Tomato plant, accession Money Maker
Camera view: vertical (180 deg); turntable rotation: 240 degrees
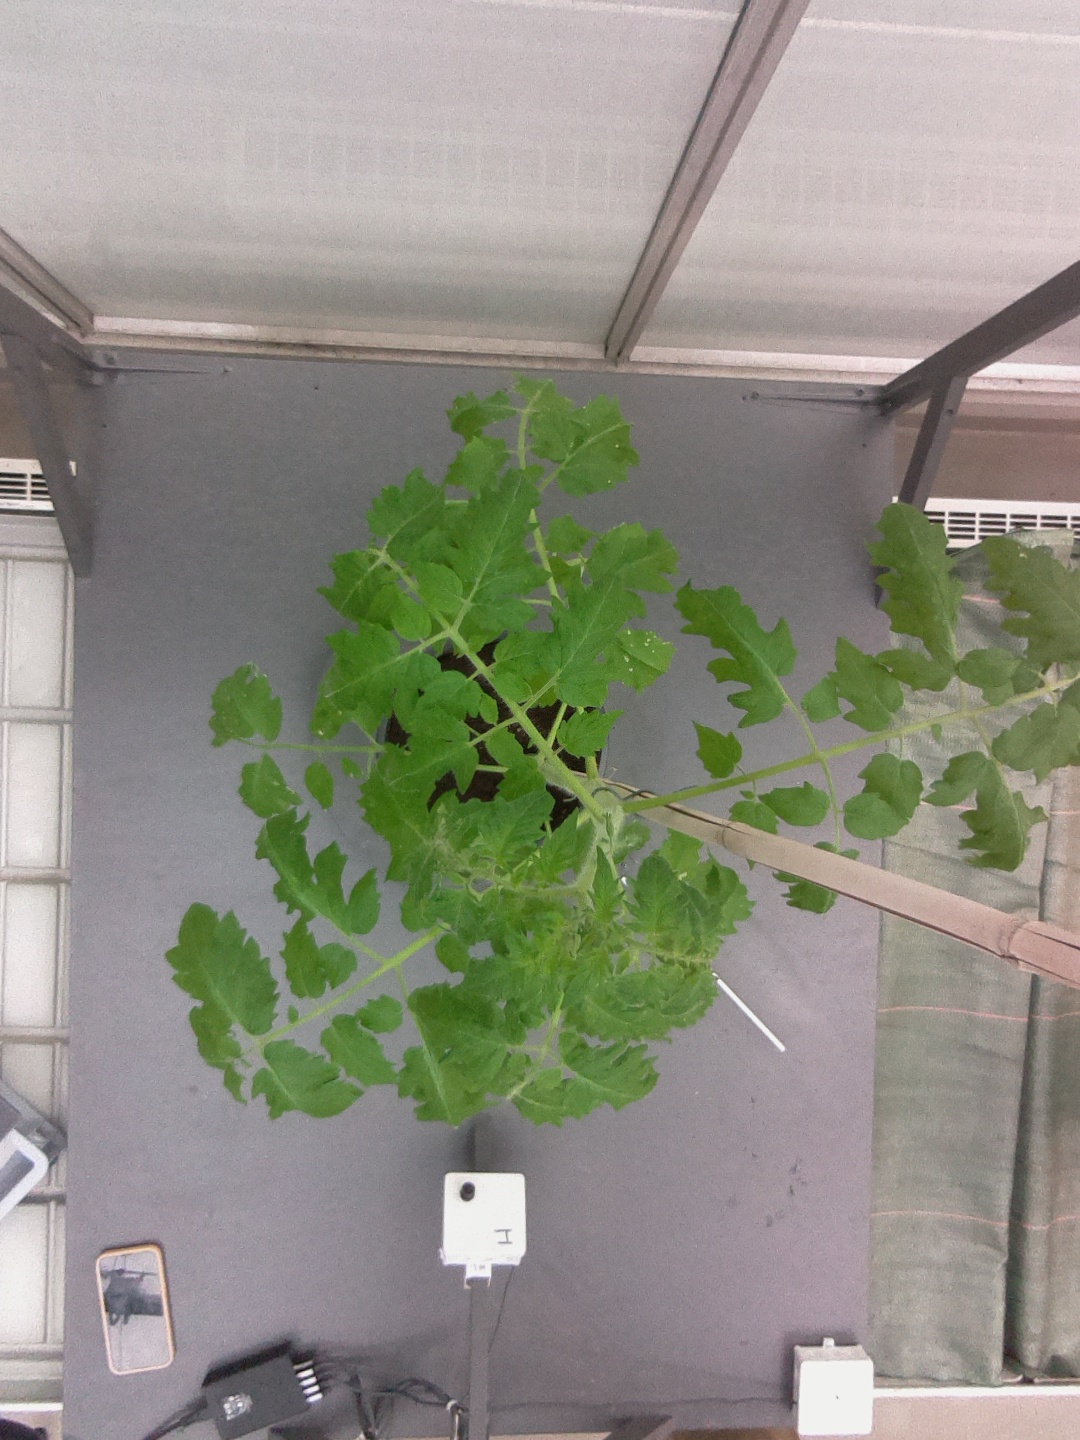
BBCH growth stage 53: 3 inflorescences visible